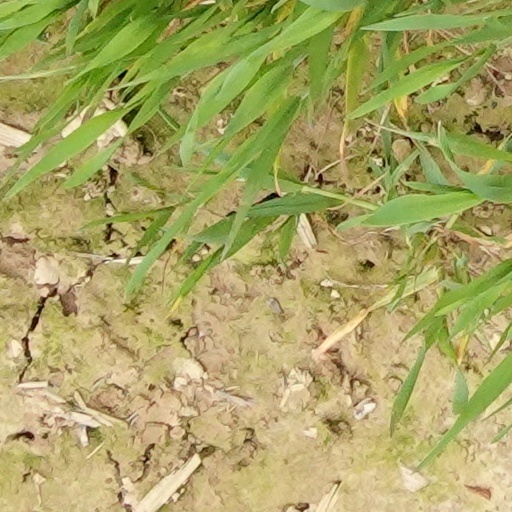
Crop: wheat